Gadzhimurat Kamalov

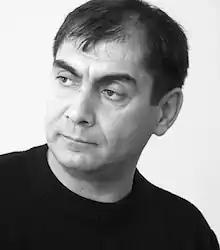

Gadzhimurat Magomedovich Kamalov, (11 February 1965 – 15 December 2011) was a Russian investigative journalist and the owner of Svoboda Slova (translated as "Freedom of Speech"), the media company that published the newspaper "Chernovik".